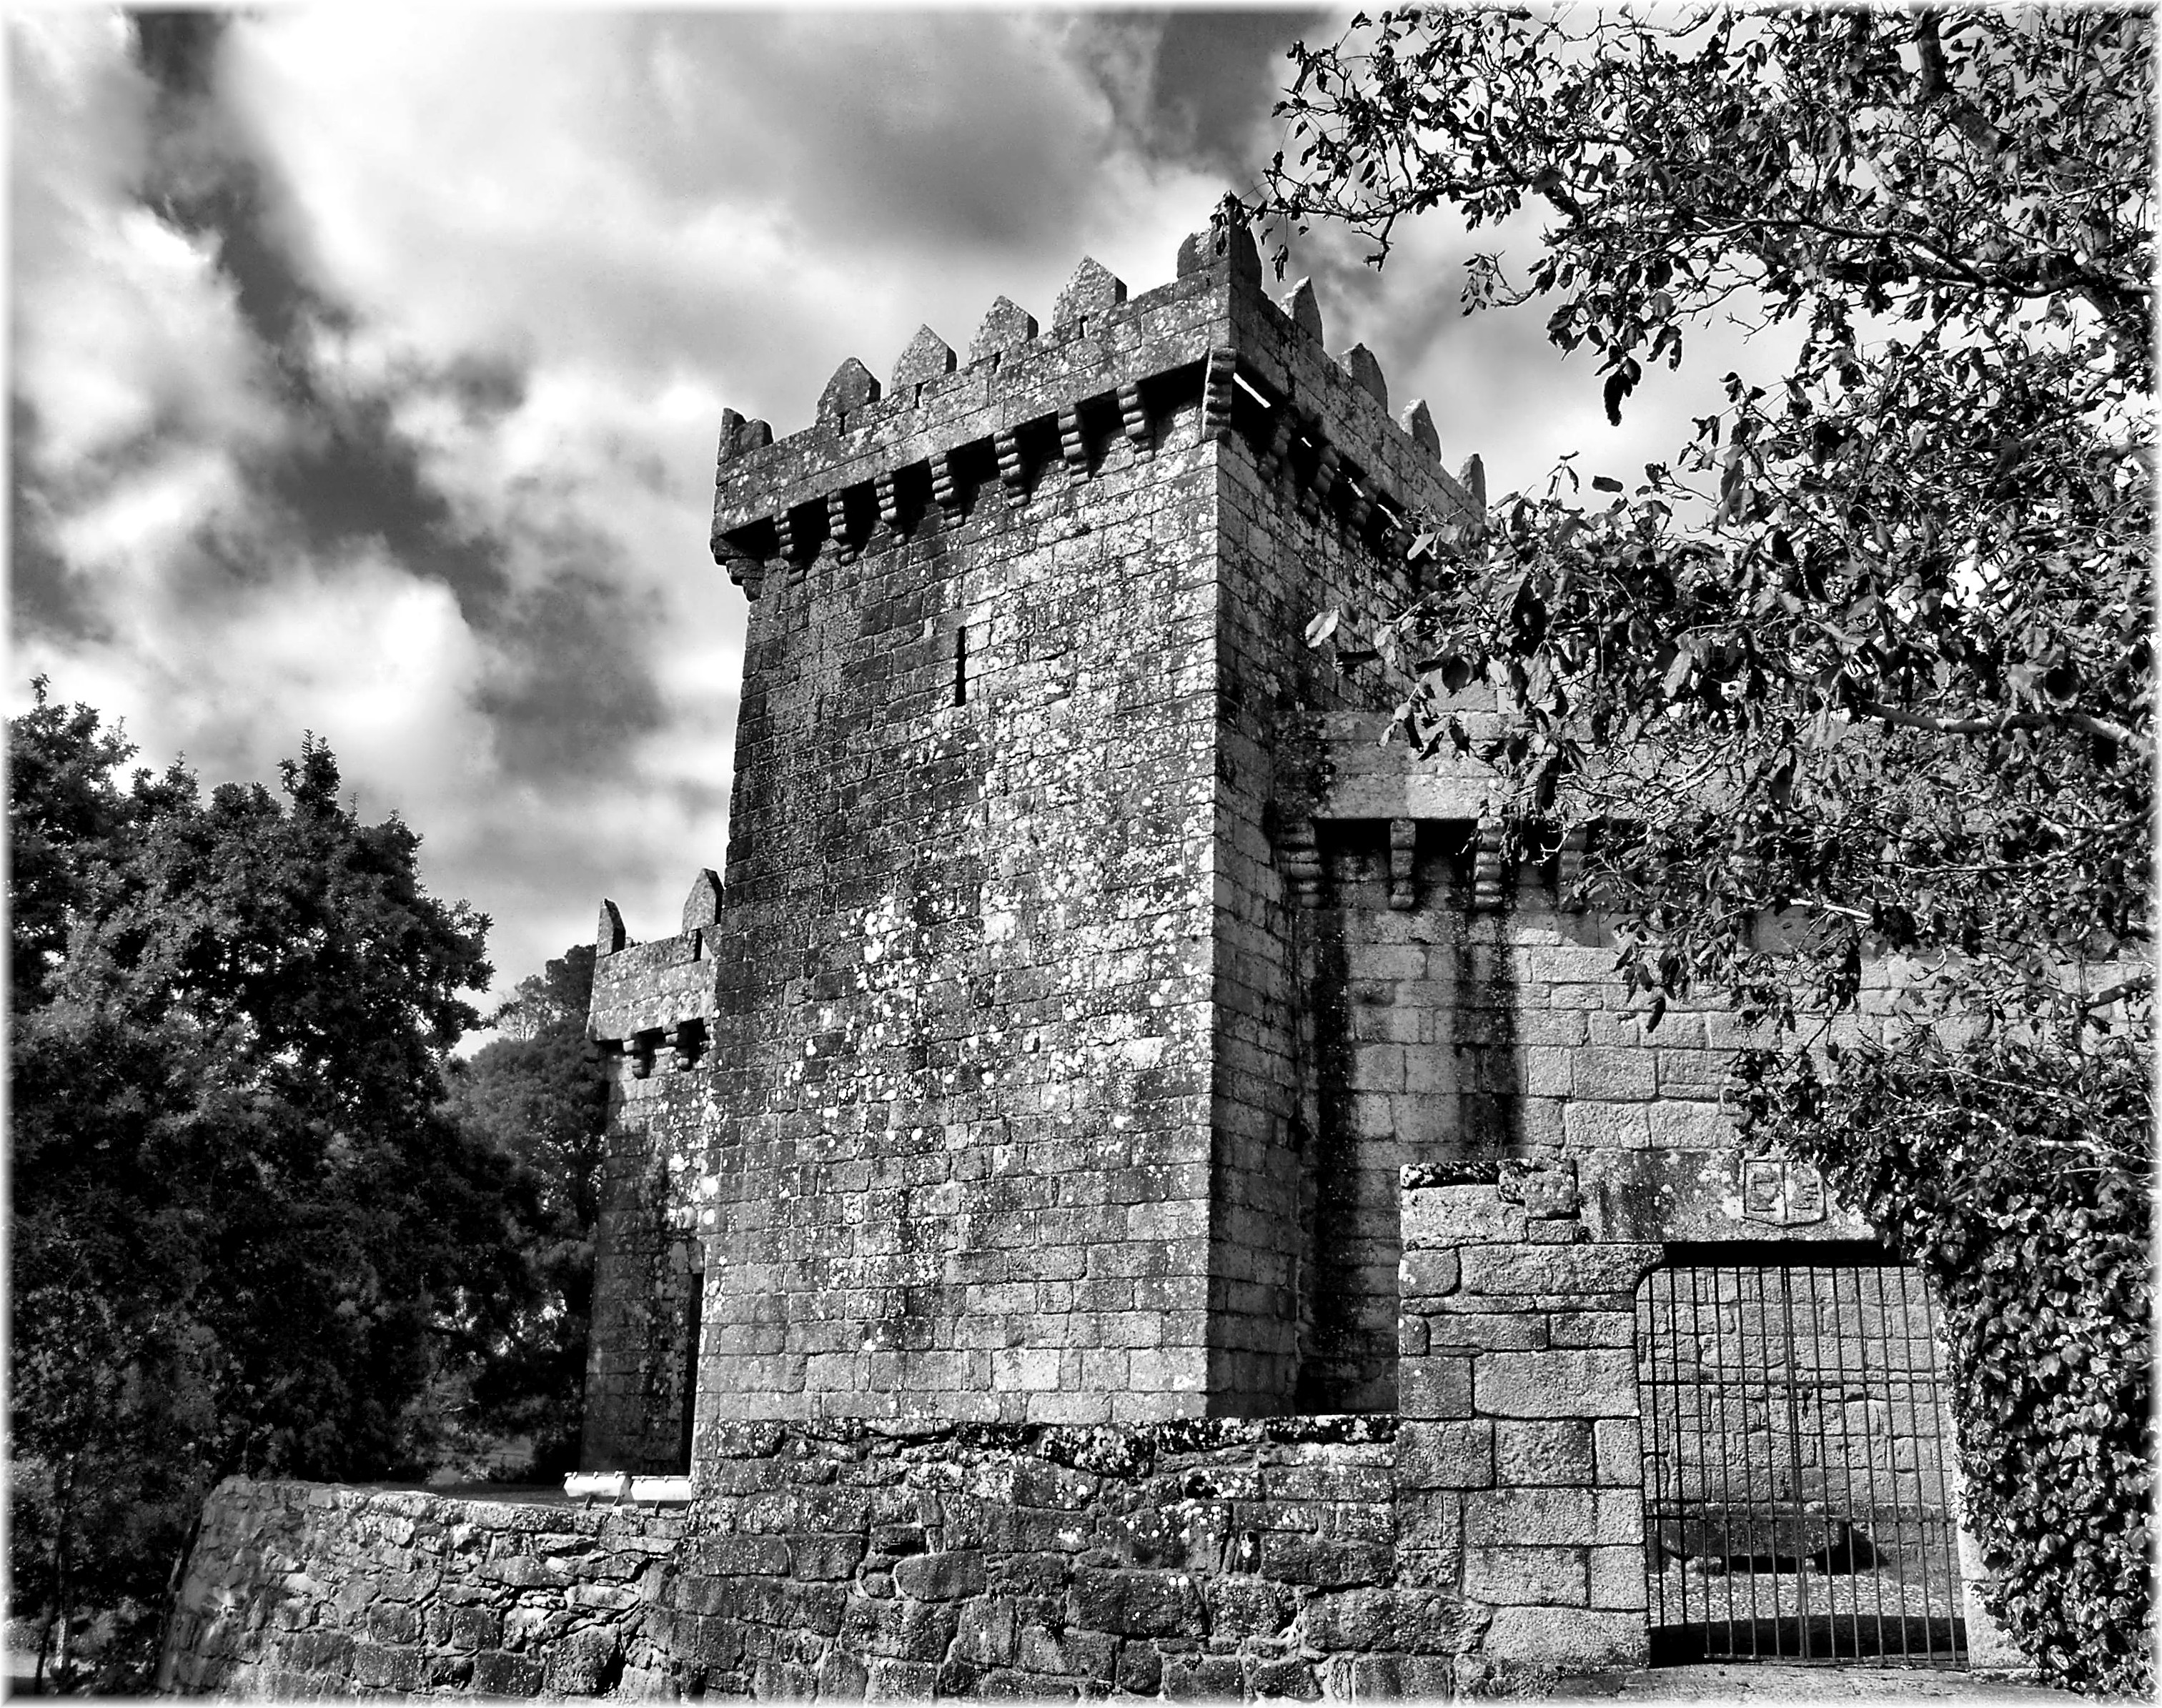
black and white, house, building, monochrome, place of worship, temple, ruins, history, mygearandme, blackwhitephotos, thegalaxy, monochrome photography, ancient history